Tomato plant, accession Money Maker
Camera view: horizontal (90 deg, fisheye); turntable rotation: 120 degrees
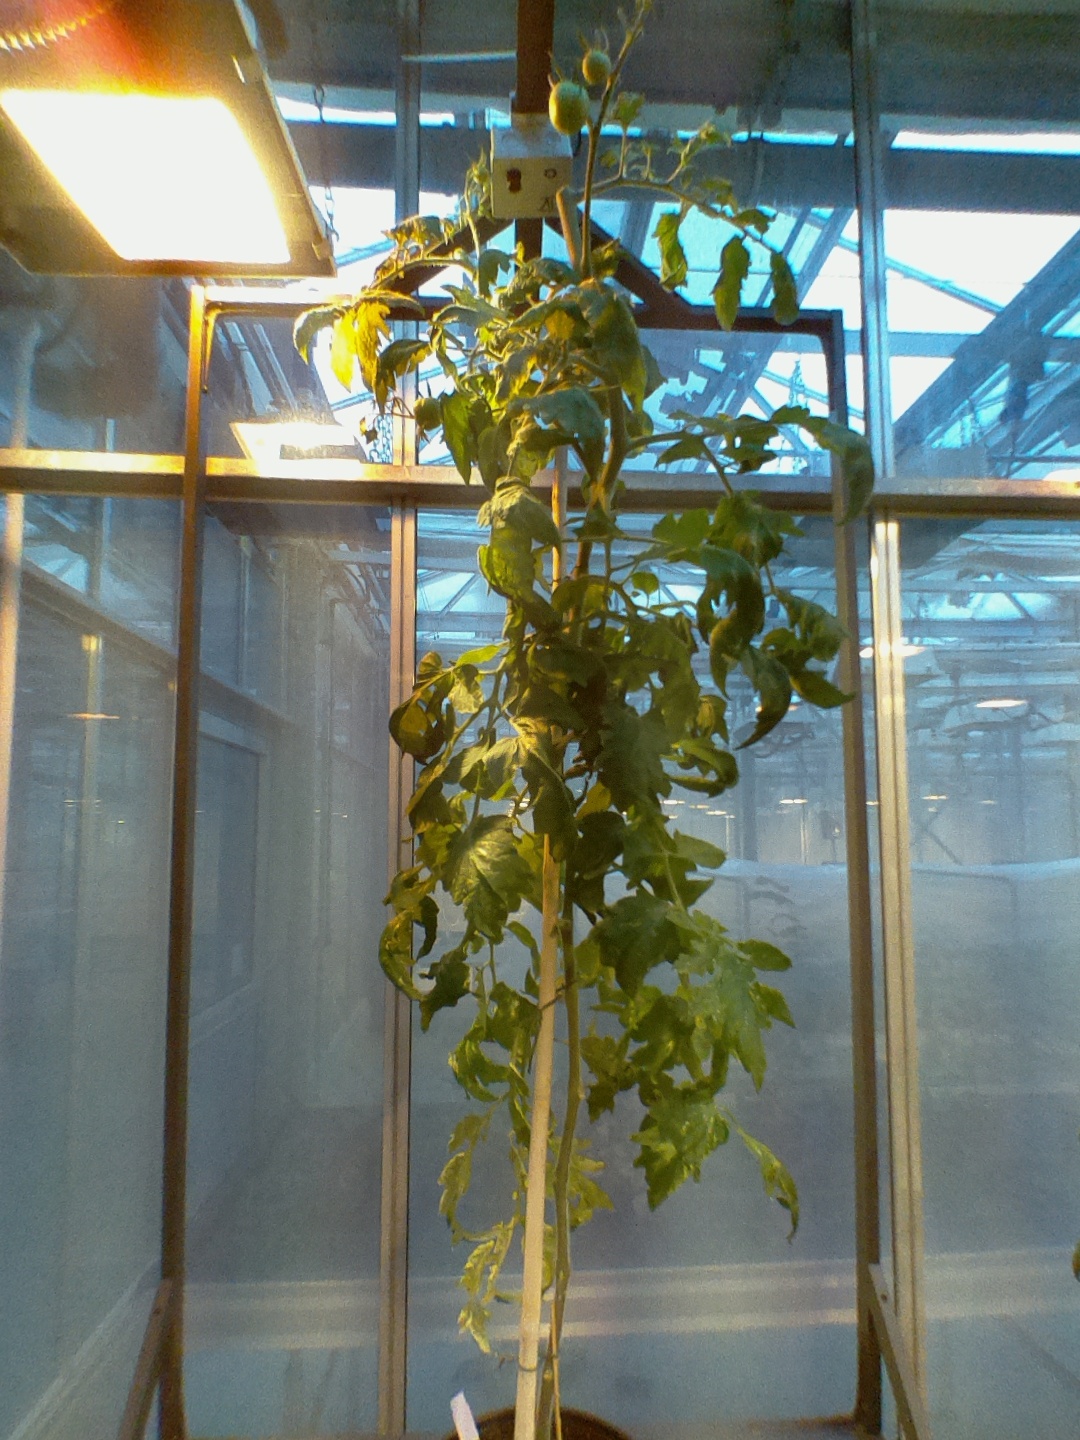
BBCH growth stage 72: 20%-30% of final fruit size